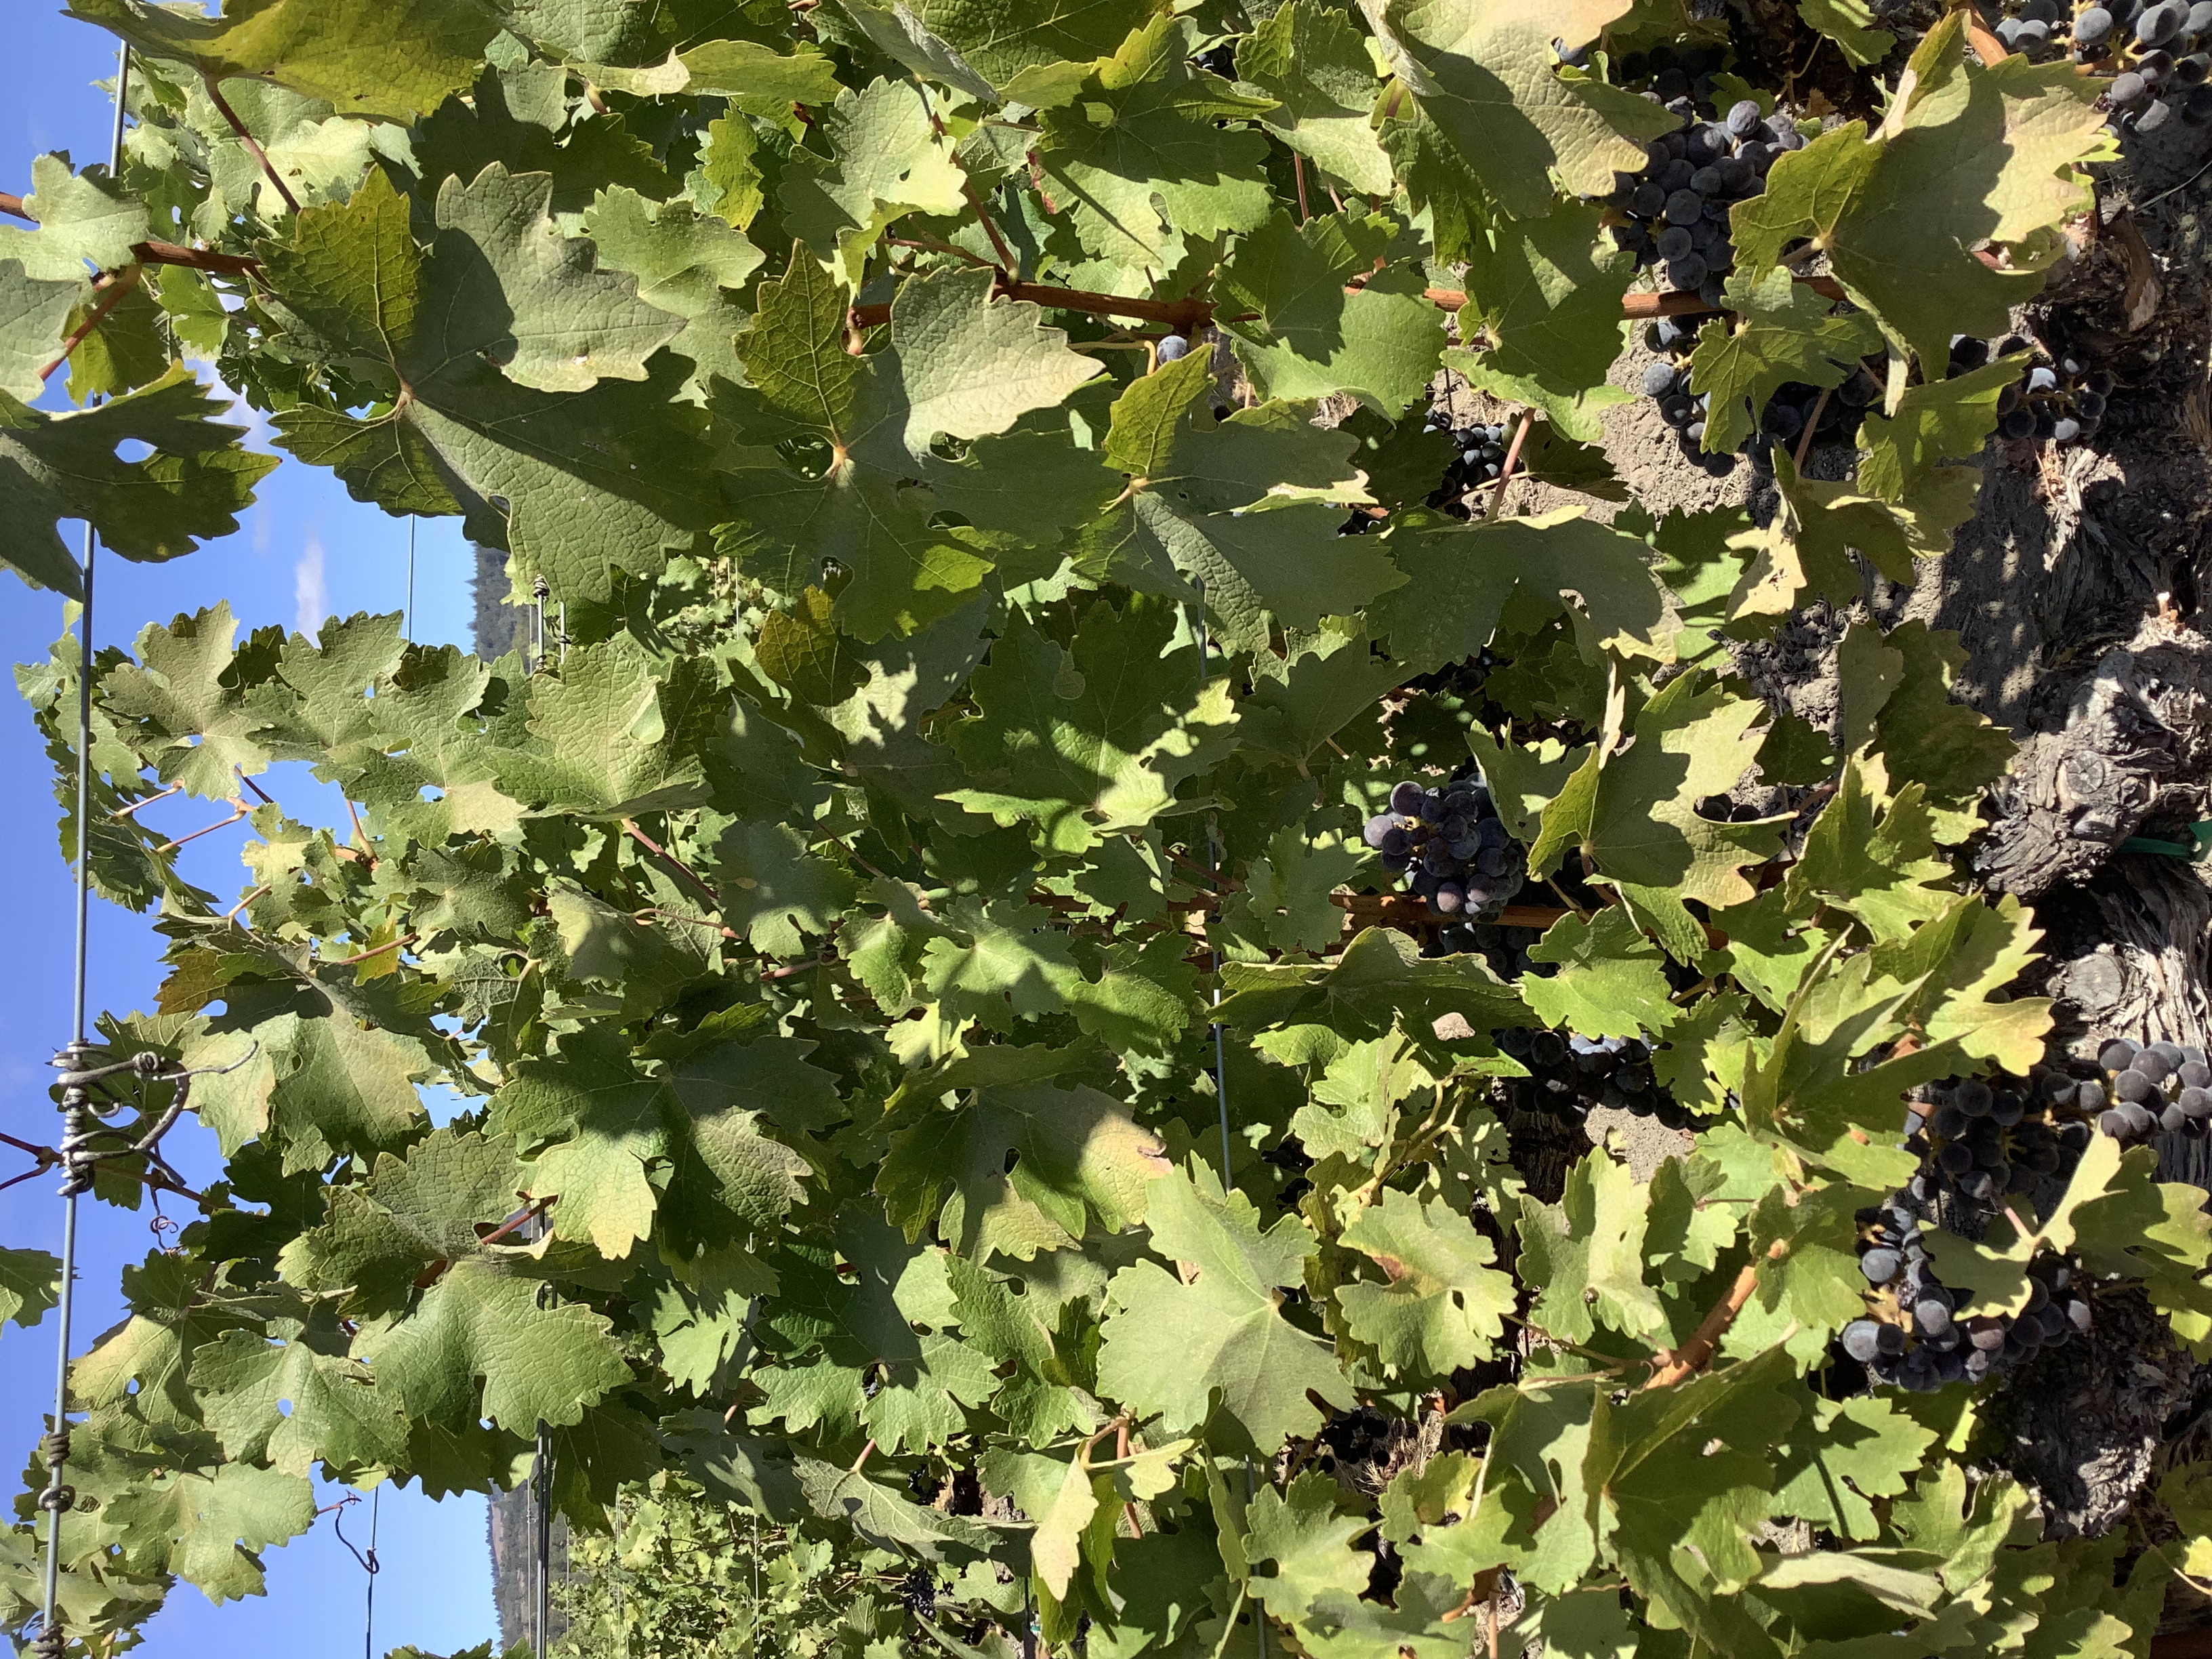
Label: No Virus